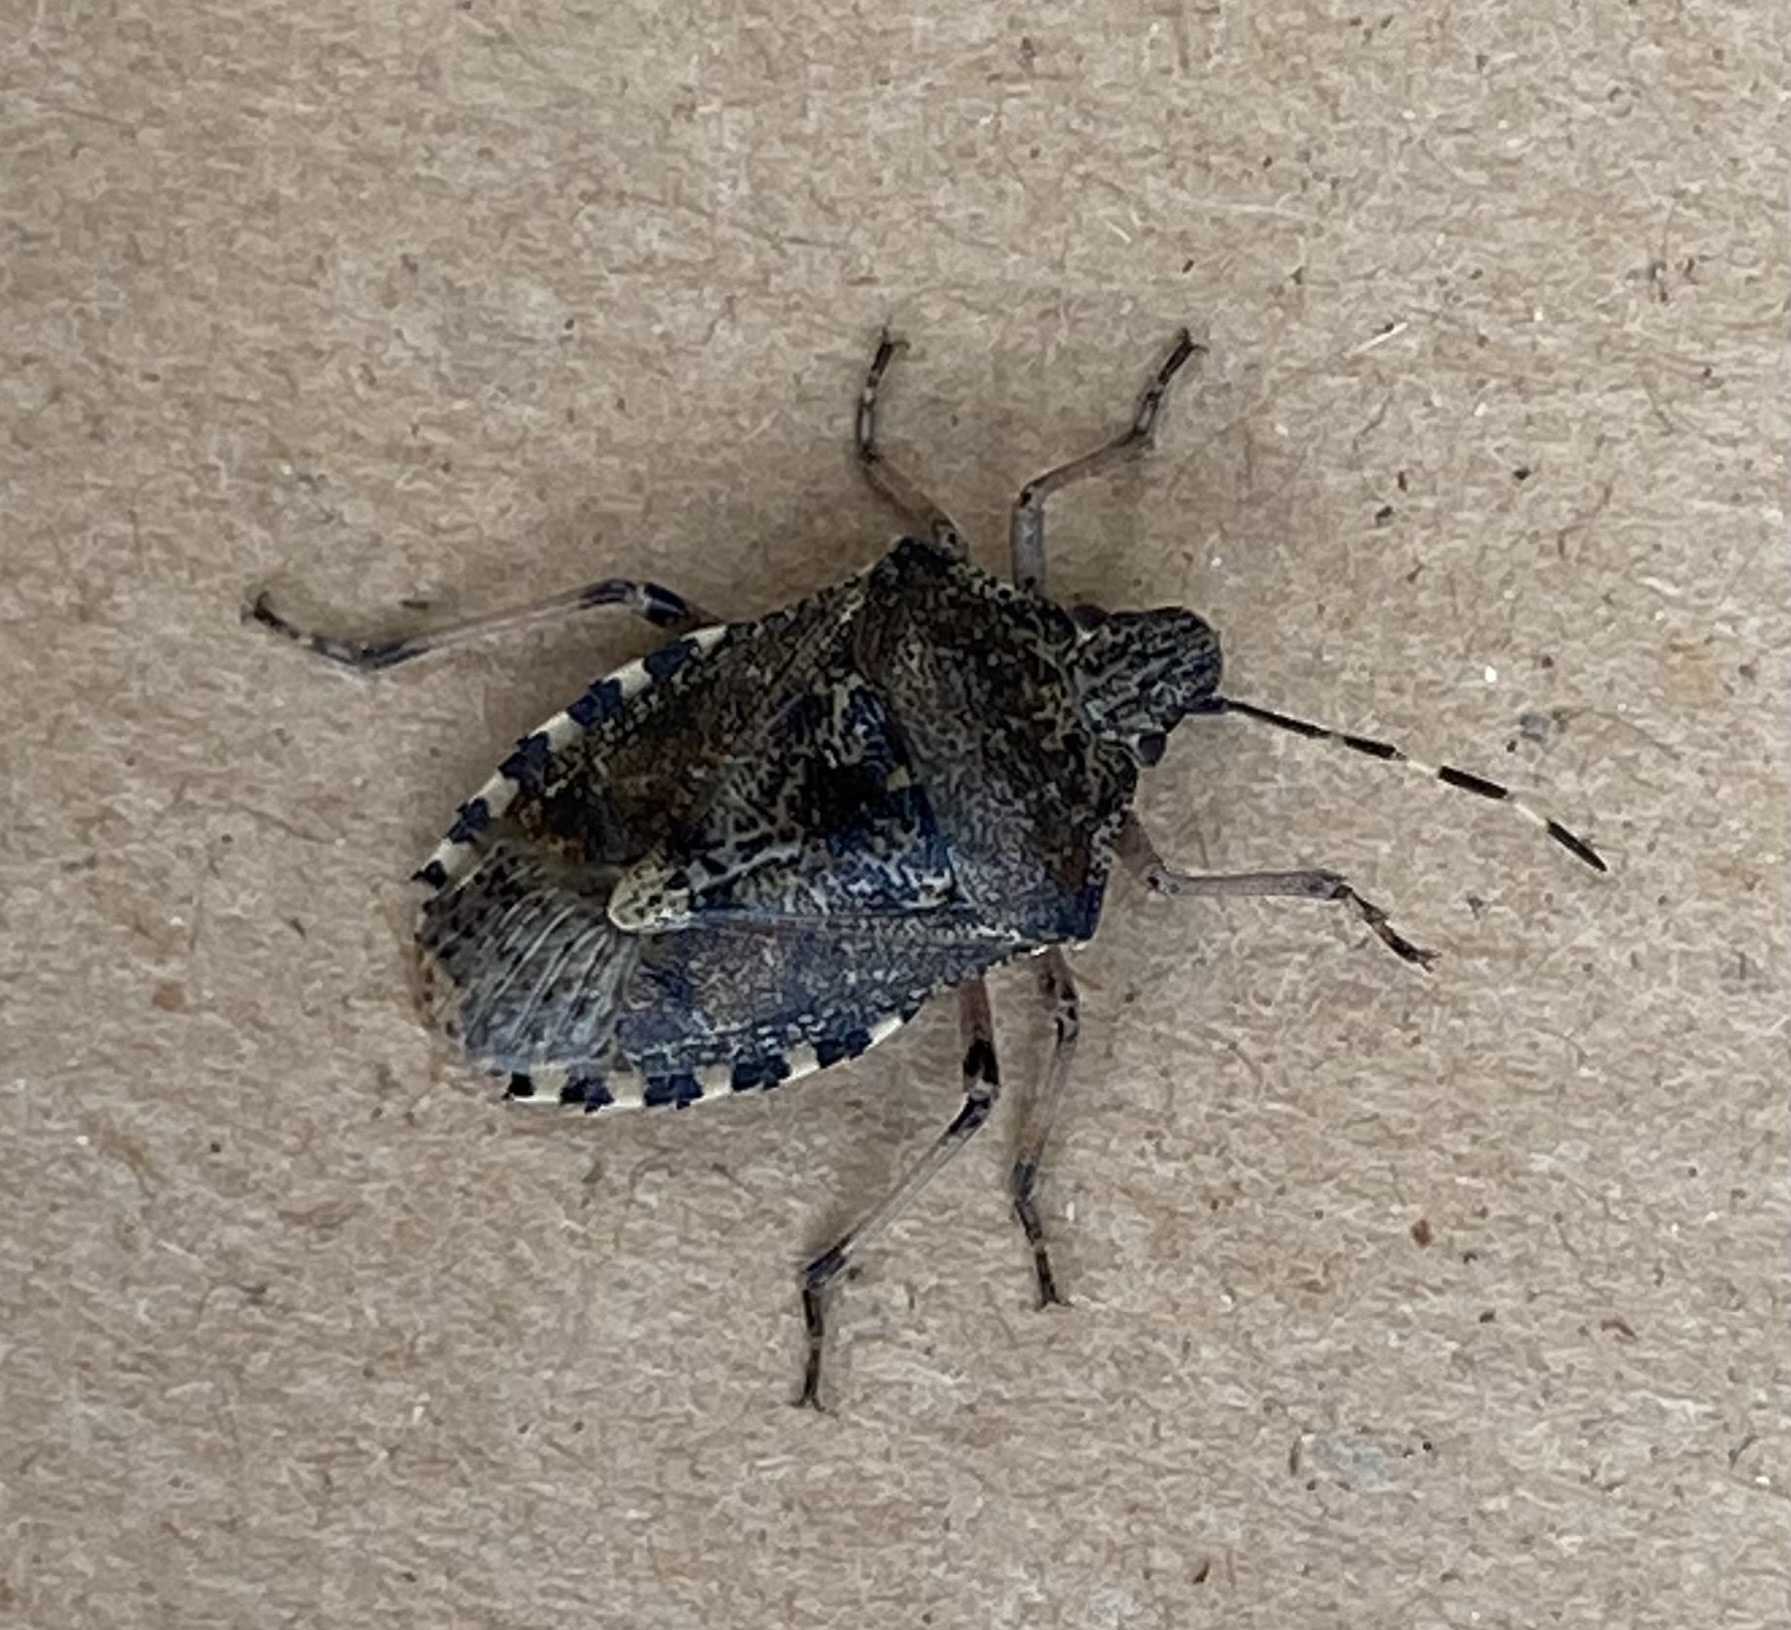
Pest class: stink_bug